Femoral vein

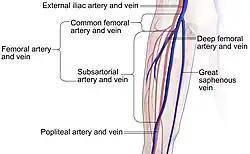
Segments of the femoral vein.

In the past, the femoral vein was seen to follow the superficial femoral artery a name used to distinguish the femoral artery from the deep femoral artery; as per the norm of naming veins to match their artery the femoral vein was called the superficial femoral vein. This was a potentially harmful misnomer since the femoral vein is a deep vein and not a superficial vein, and thus a possible site for a deep vein thrombosis, that may be overlooked as a superficial vein for anticoagulant therapy.